Privacy

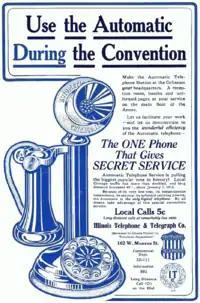
Advertisement for dial telephone service available to delegates to the 1912 Republican convention in Chicago. A major selling point of dial telephone service was that it was "secret", in that no operator was required to connect the call.

As technology has advanced, the way in which privacy is protected and violated has changed with it. In the case of some technologies, such as the printing press or the Internet, the increased ability to share information can lead to new ways in which privacy can be breached. It is generally agreed that the first publication advocating privacy in the United States was the 1890 article by Samuel Warren and Louis Brandeis, "The Right to Privacy", and that it was written mainly in response to the increase in newspapers and photographs made possible by printing technologies.